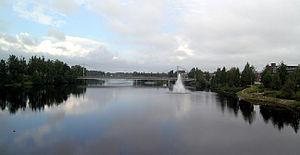
Le Glomma ou Glåma est le principal fleuve de Norvège, le plus long de ce pays nordique et de toute la Scandinavie, s'il est fait exception du système hydraulique scandinave non nominal formé par le Femundelva, puis le Trysilelva et le Klarälven aboutissant au lac Vänern et enfin à son débouché, le Göta älv se jetant dans le Kattegat.